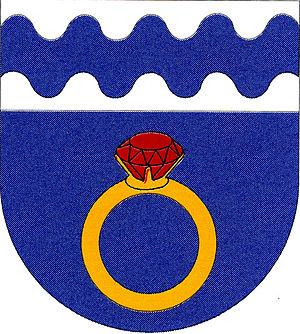
Otmarov est une commune du district de Brno-Campagne, dans la région de Moravie-du-Sud, en République tchèque. Sa population s'élevait à 337 habitants en 2017.